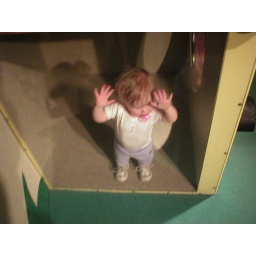
stuck in a glass box